Russian cruiser Varyag (1899)

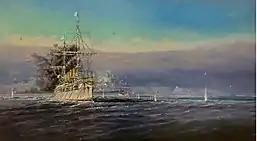
Painting by Vladimir Kosov. Fight at Chemulpo. The last parade of the cruiser Varyag.

During her construction, an assistant physician, Leo Alexandroff, left the ship's advance party on 20 April 1899, and applied for U.S. citizenship. He was arrested for desertion. His case reached the United States Supreme Court, which ruled in "Tucker v. Alexandroff" that the ship, though not accepted for service in the Imperial Russian Navy, was a warship under the terms of the 1832 treaty between Russia and the United States; thus Alexandroff would be returned to Russian authorities.